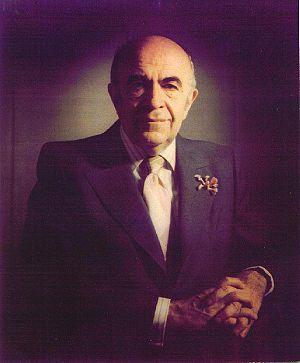
Amir Abbas Hoveida, né le 18 février 1919 à Téhéran et mort le 7 avril 1979 dans la même ville, est un homme politique iranien. Son nom se transcrit également Hoveyda. Son personnage était associé à l'orchidée qu'il portait à la boutonnière et à la pipe qu'il fumait ostensiblement. Sous le règne de Mohammad Reza Chah, il fut le Premier ministre d'Iran le plus longtemps resté en poste. Après la révolution islamique, il fut jugé par les nouvelles autorités et condamné à mort pour « avoir fait la guerre à Dieu » et « semer la corruption sur la Terre ».
En juin 1963, il eut des troubles en Iran. Après de longues luttes politiques, le 5 juin 1963, l'hodjatoleslam Rouhollah Khomeini est arrêté et l'état d'urgence imposé. Cette journée fut par la suite considérée par Khomeini et ses fidèles comme le Début de la Révolution Islamique et est aujourd'hui est un jour commémoré en Iran. L'arrestation de Khomeini déclenche une vague de violentes manifestations de la part de ses partisans.